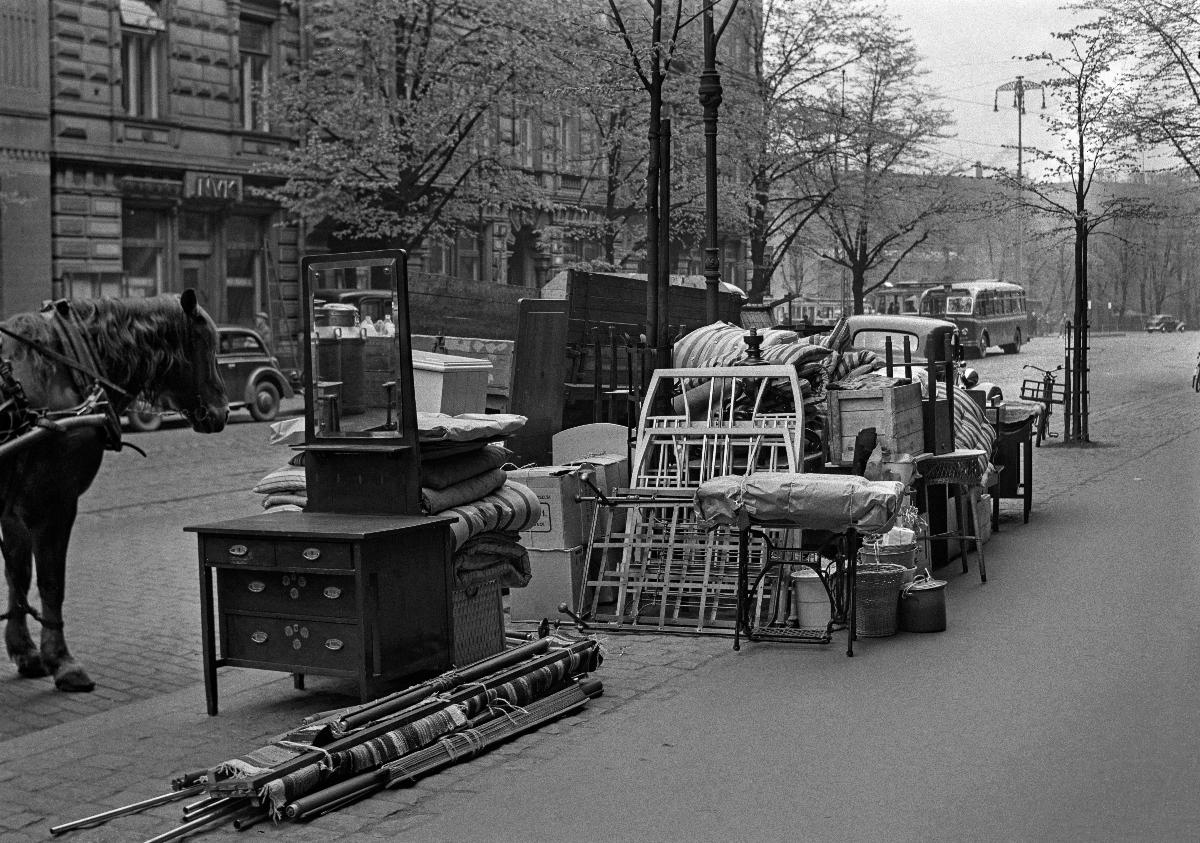
Muuttokuorma kadulla
Flyttlass på gatan; Removal load on the street
sisällön kuvaus: Muuttokuorma Helsingin Bulevardilla 1.6.1938. Näkymä Erottajalle. content description: A removal load on Bulevardi in Helsinki 1.6.1938. A view towards Erottaja. innehållsbeskrivning: Ett flyttlass på Bulevarden i Helsingfors 1.6.1938. Vy mot Skillnaden.
Kuvaaja: Sundström, Hugo, kuvaaja
Vuosi: 1938
Aiheet: HBL; muutto; muuttokuormat; asuminen; changing residence; residence; people; habitation; housing; movings; flyttning; boende; flyttningar; flyttlass